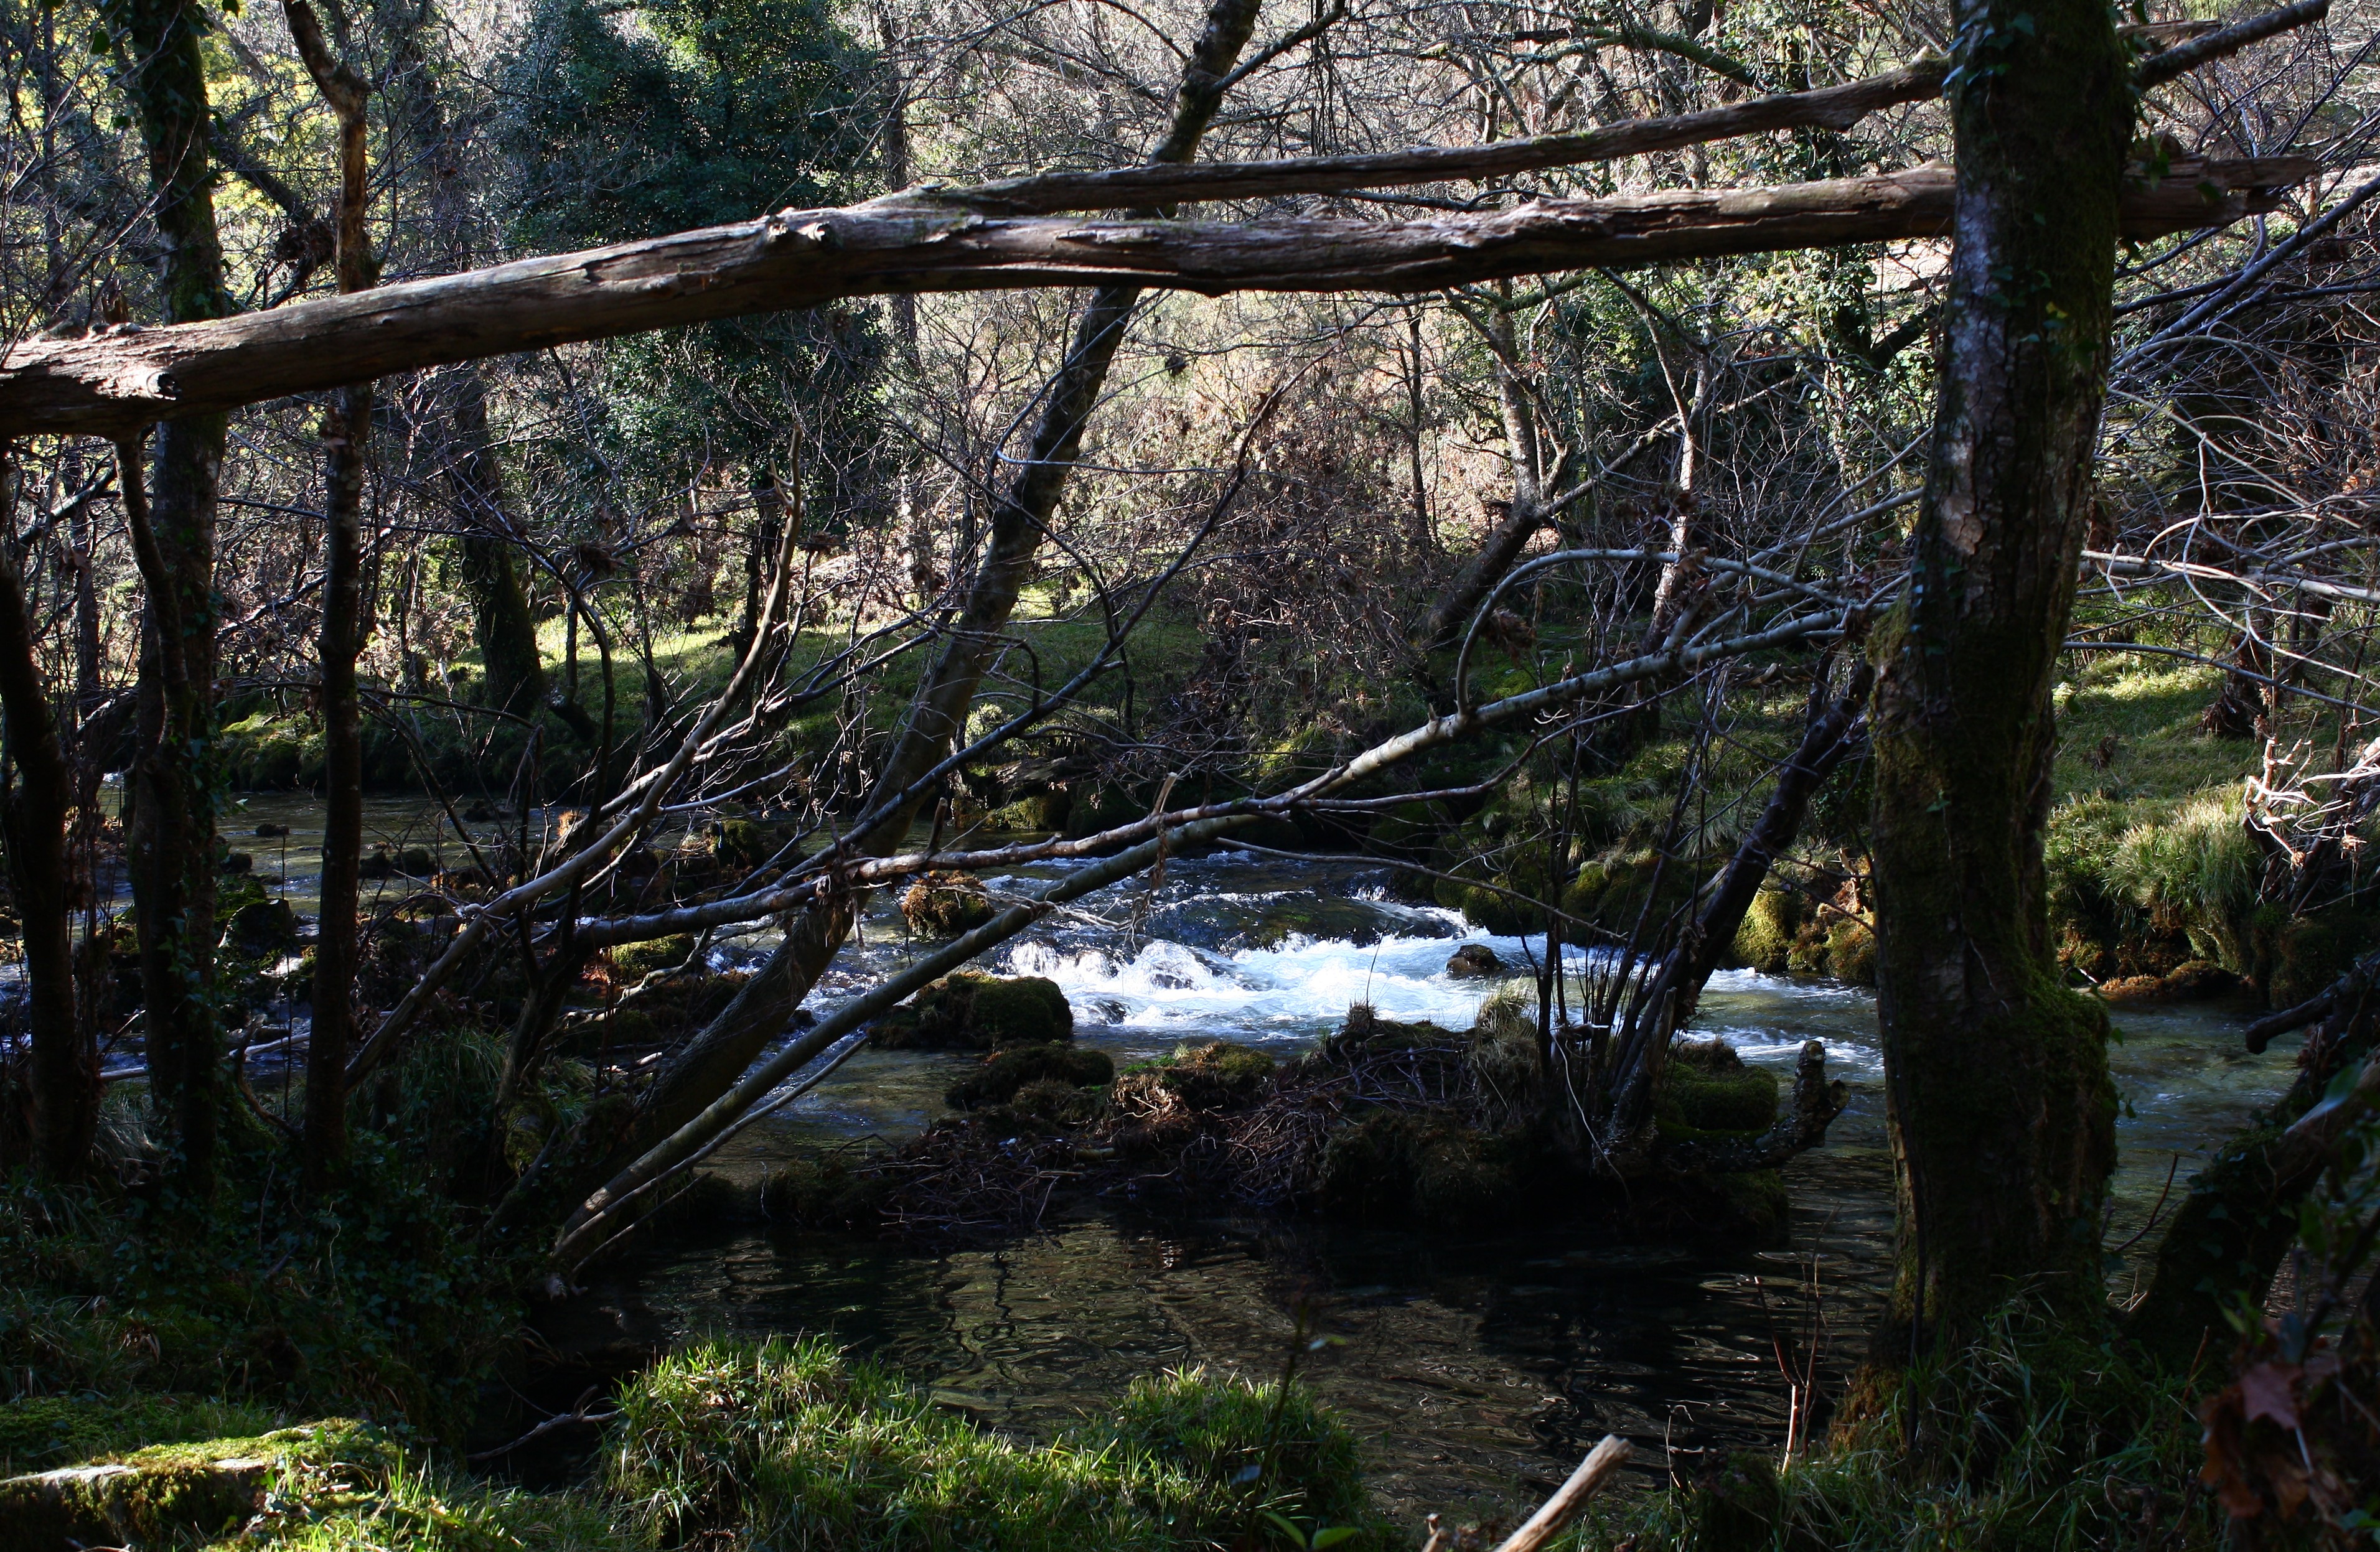
tree, nature, forest, creek, swamp, wilderness, branch, trail, leaf, flower, river, stream, jungle, autumn, rainforest, wetland, galicia, pontevedra, woodland, habitat, ecosystem, espana, alama, canoneos1000d, rioverdugo, old growth forest, natural environment, geographical feature